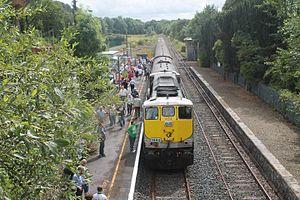
Birdhill est un village du comté de Tipperary, en Irlande.